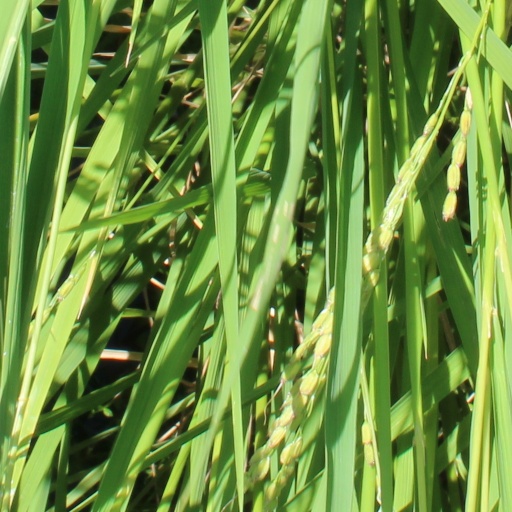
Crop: rice